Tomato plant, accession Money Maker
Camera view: horizontal (90 deg, fisheye); turntable rotation: 0 degrees
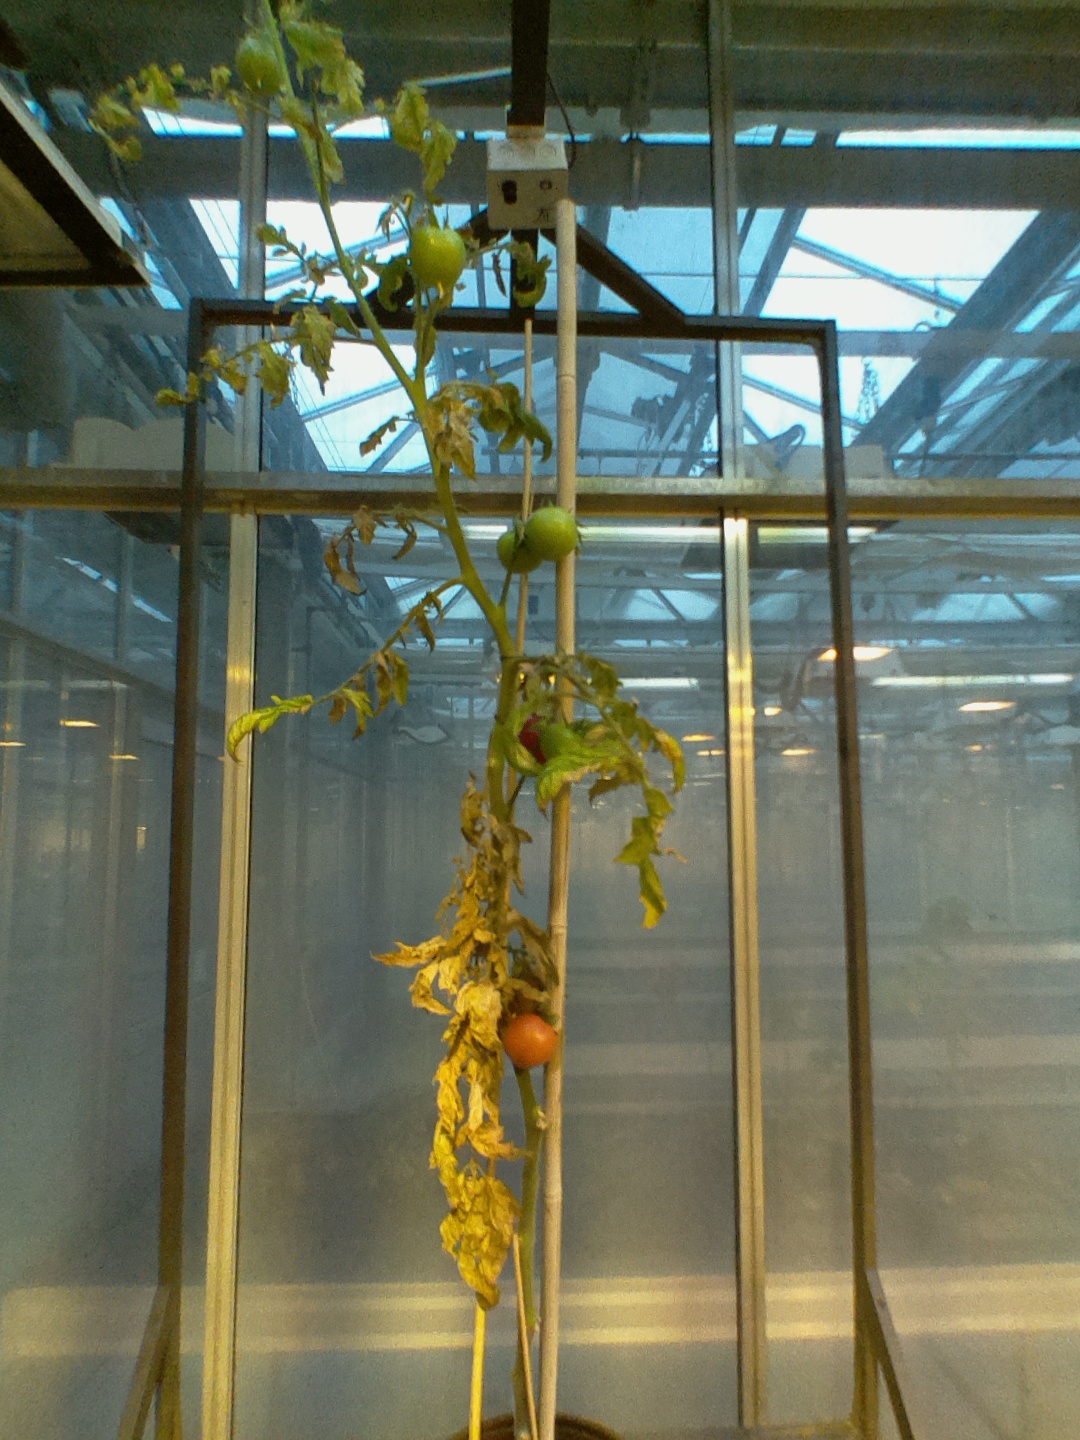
BBCH growth stage 83: 30%-40% of fruits show typical fully ripe color